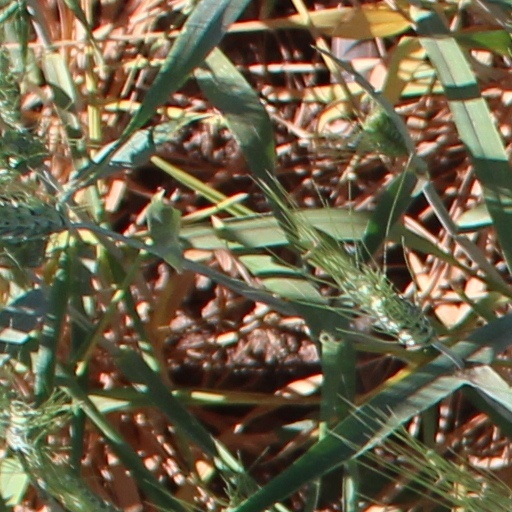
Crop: wheat